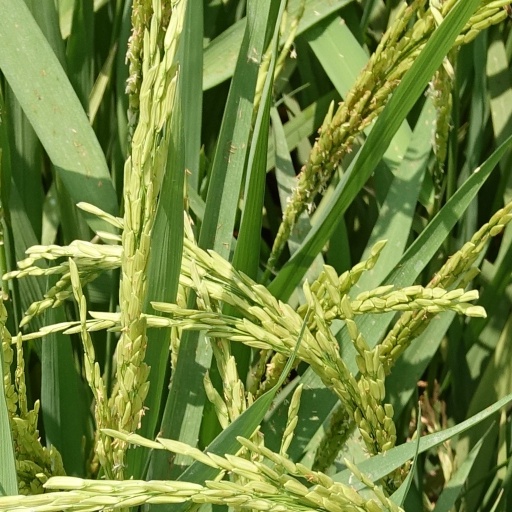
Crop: rice